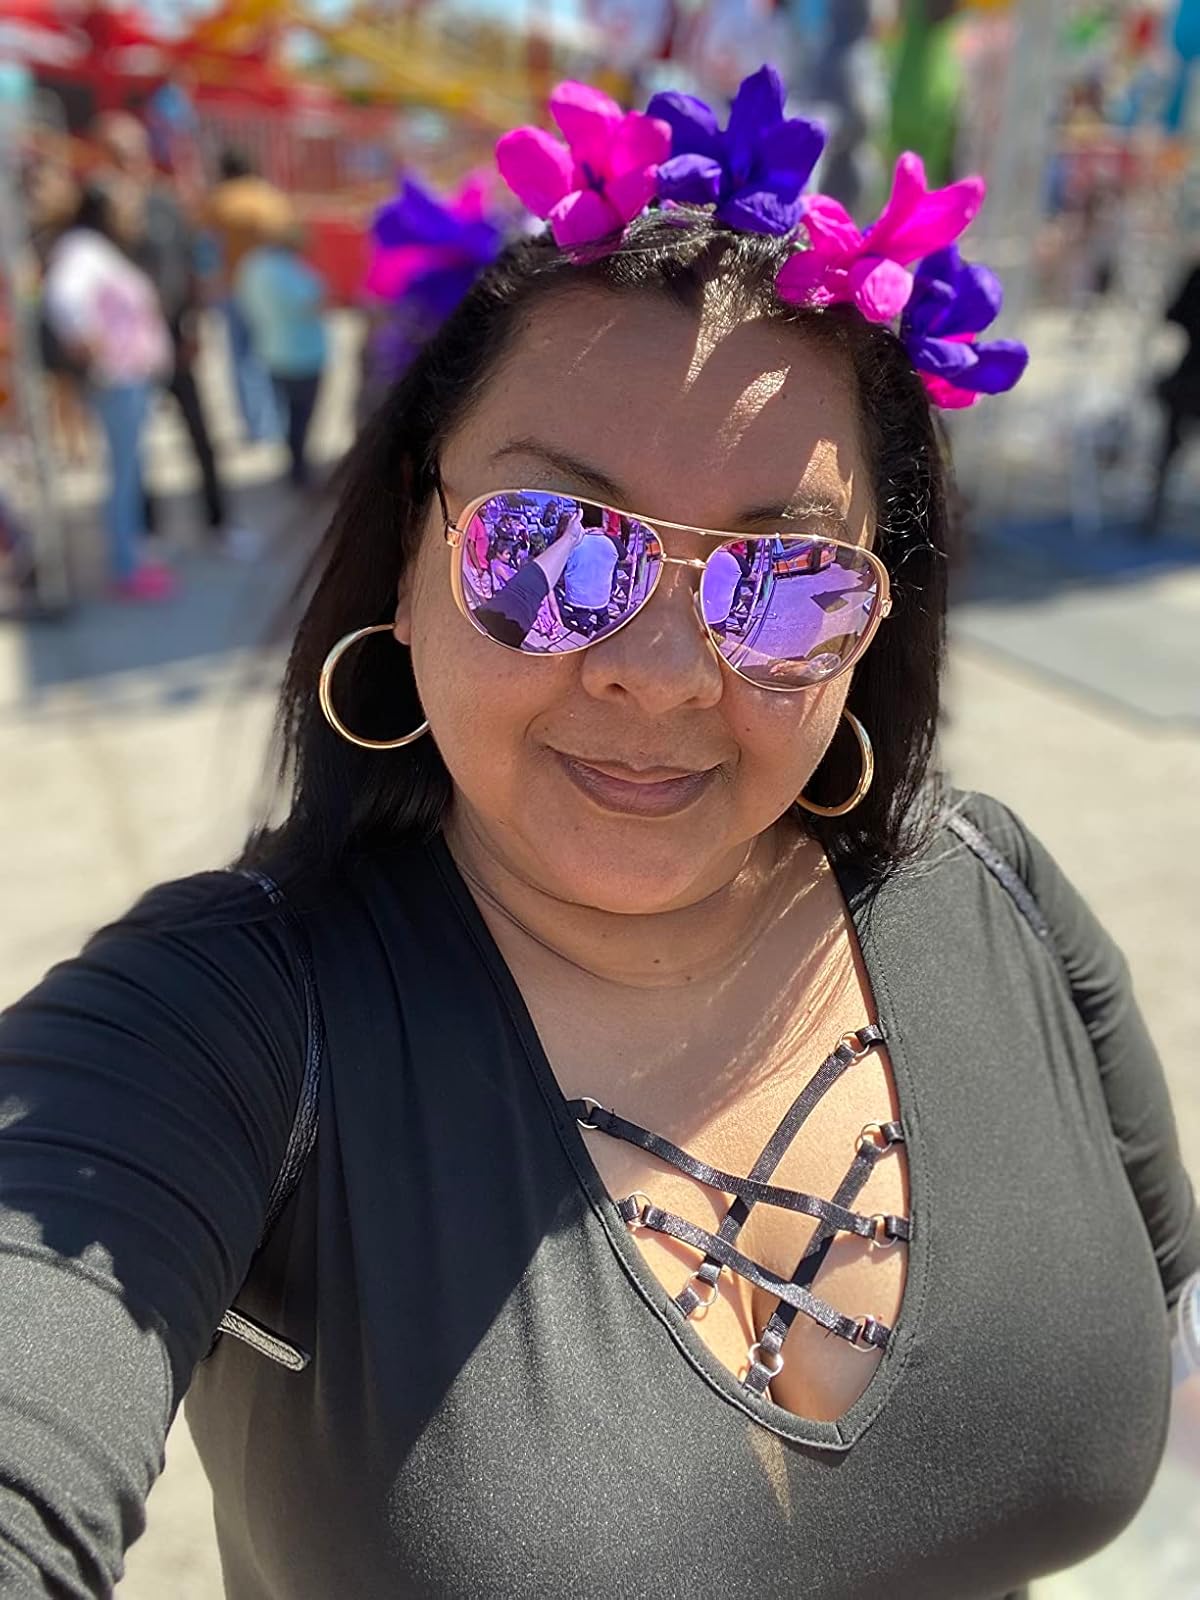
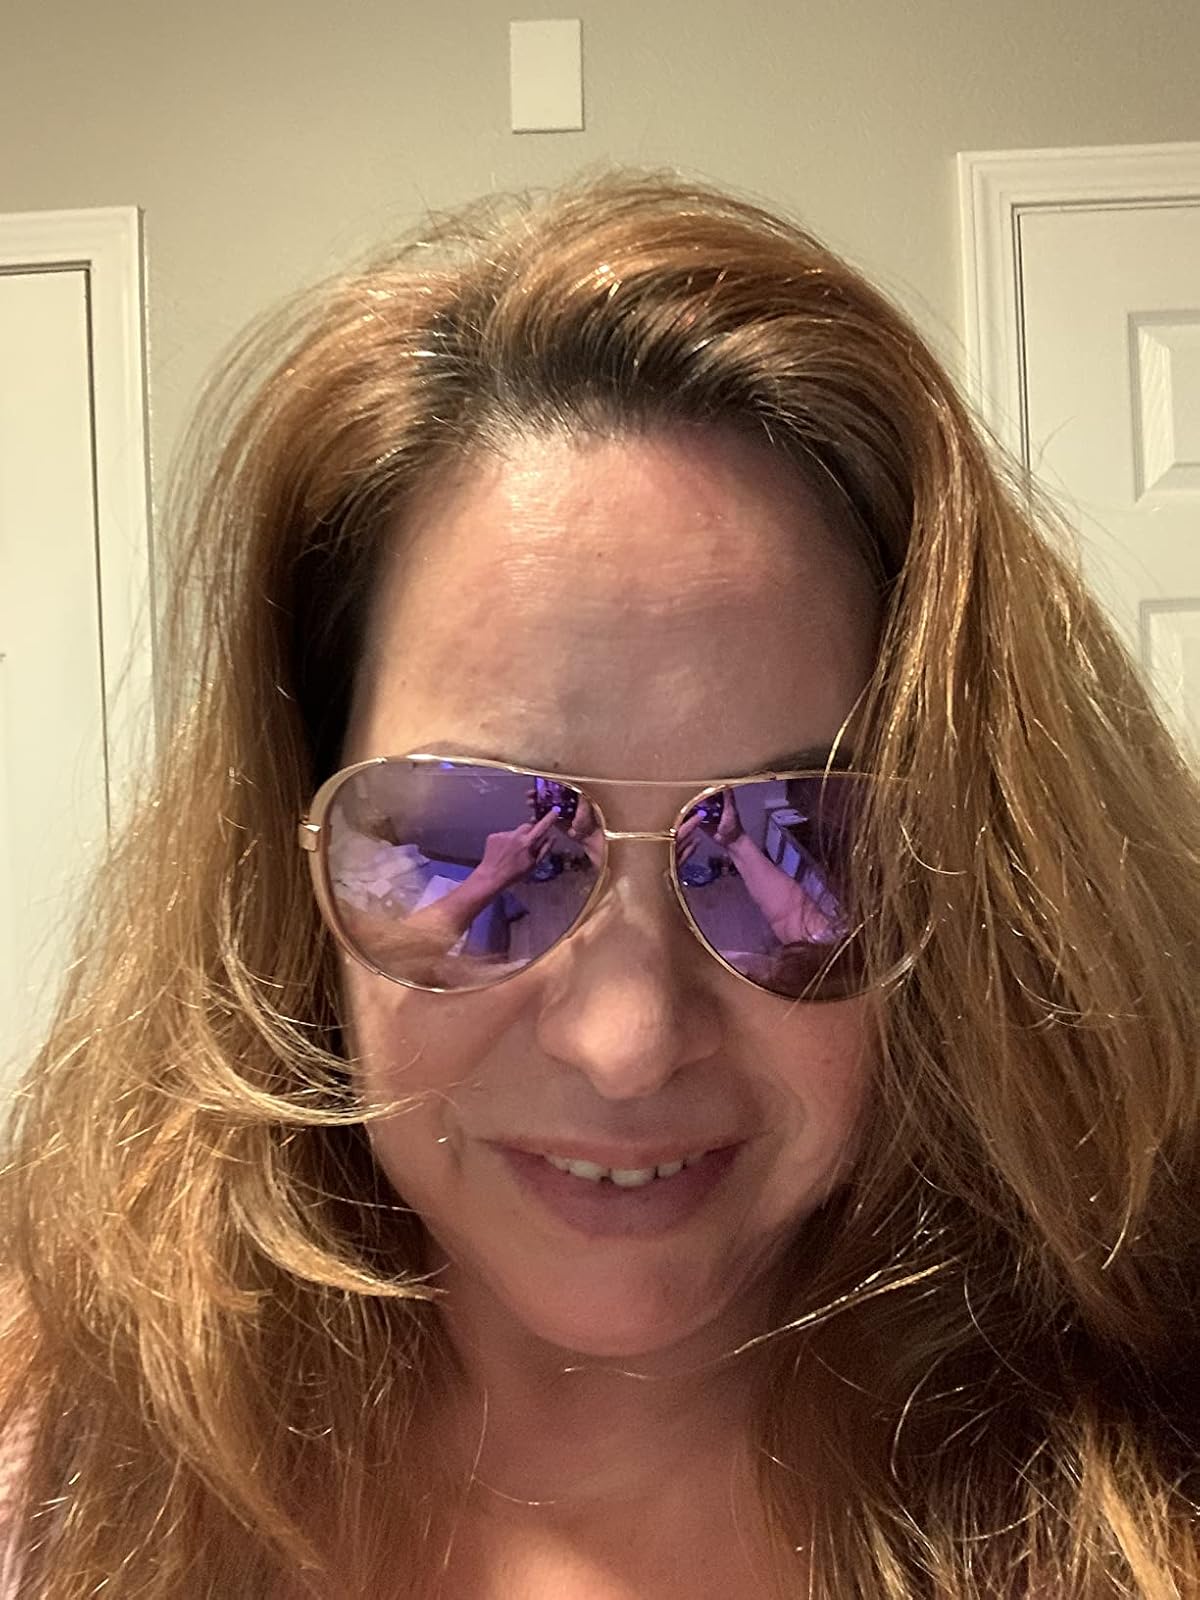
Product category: accessories_sunglasses
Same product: yes